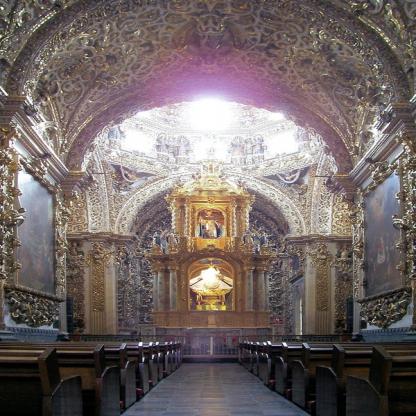
Scene: Indoor